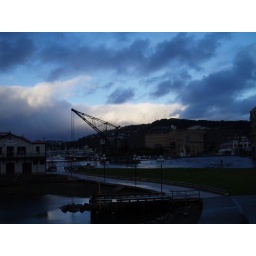
Proof that there is blue sky sometimes in Wellington